Administrative divisions of Haryana

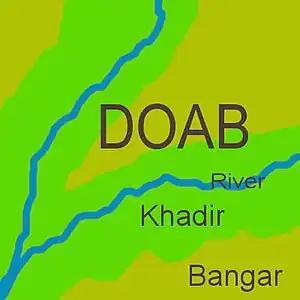
In a doab, "khadar" (green) floodplain lies next to a river, unflooded "bangar" (olive) with higher elevation lies further from river.

Yamuna Bangar in Yamuna basin is the upland area of Haryana which does not get flooded. Northern end of it is called Nardak.